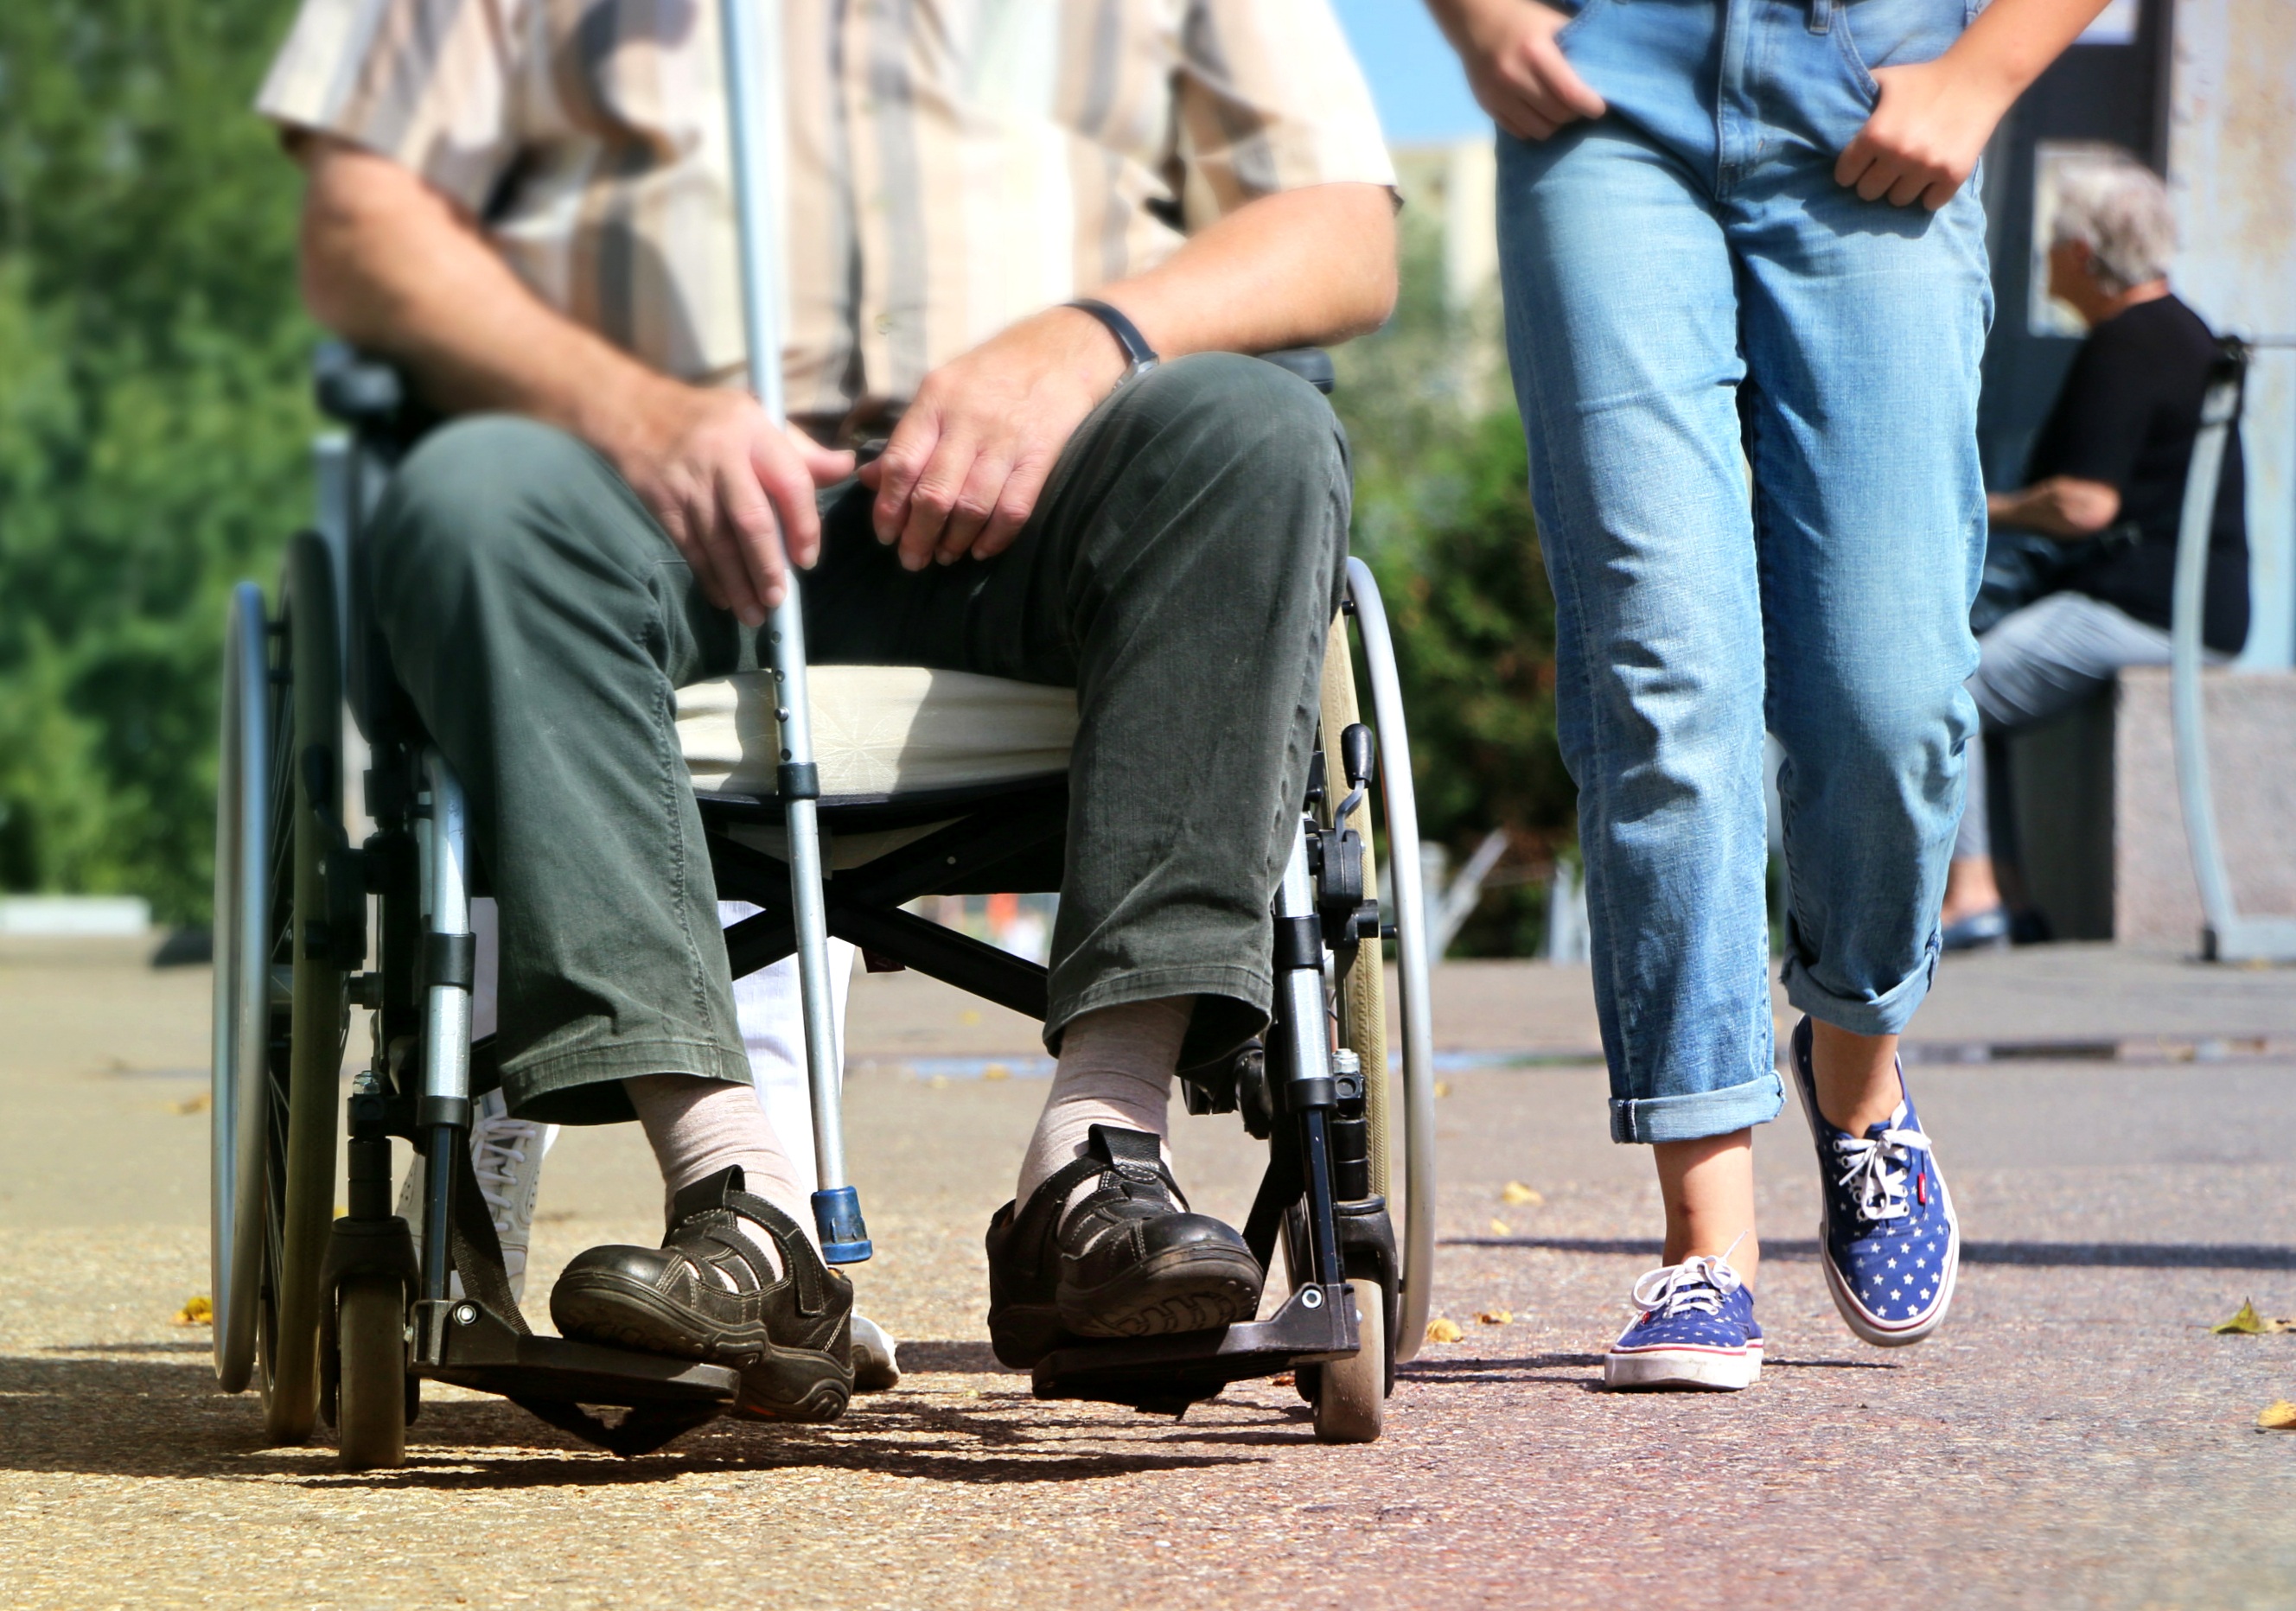
walking, old, young, help, pram, wheelchair, legs, footwear, disabled, crutch, gym shoes